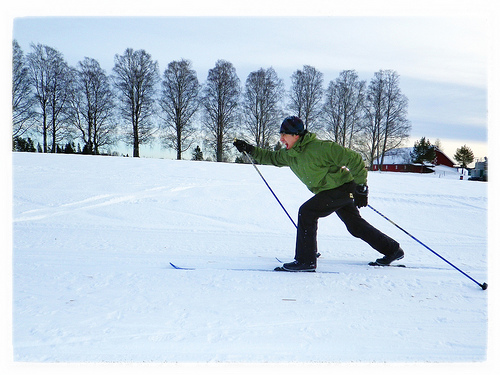
question: 画像の中に誰がいますか？
answer: 男性がいます。

question: 男性はどこにいますか？
answer: ゲレンデ。

question: 男性は何をしていますか？
answer: スキー。

question: 男性のズボンの色は何色ですか？
answer: 黒。

question: 男性のスキーウェア―のジャケットは何色ですか？
answer: 緑。

question: 男性がかぶっている帽子は何色ですか？
answer: 黒。

question: 天気はどうですか？
answer: 晴です。

question: 男性の手袋の色は何色ですか？
answer: 黒。